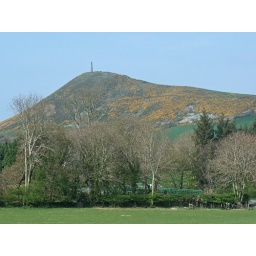
A hill outside Aberystwyth dominated by a monument to the Duke of Wellington